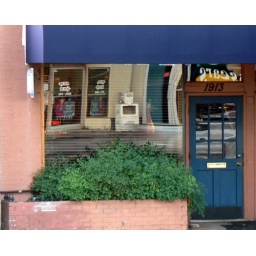
over here over there - just playing with the reflection of this side of the street in the window on the other side.